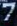
Number: 7